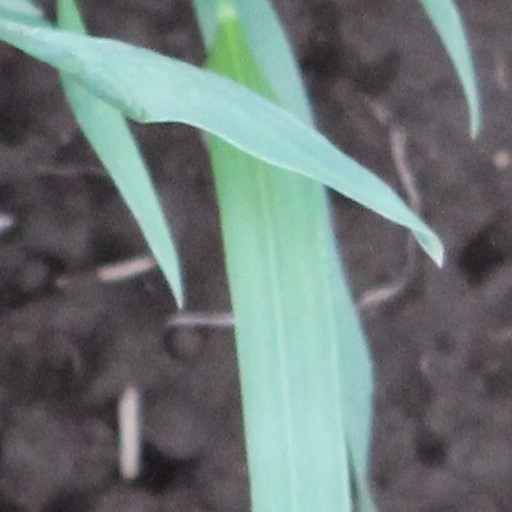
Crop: wheat